Linnanpelto

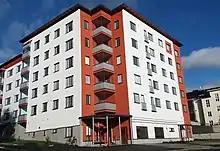
An apartment building on the corner of Lönnrotinkatu and Untamonkatu streets in Linnanpelto

Linnanpelto is a district in the city of Kuopio, Finland, about a kilometer north of the Kuopio Market Square. It is part of the Itkonniemi–Männistö–Linnanpelto division area, which has a population of just over 5,800. Linnanpelto starts immediately on the north side of the railway.